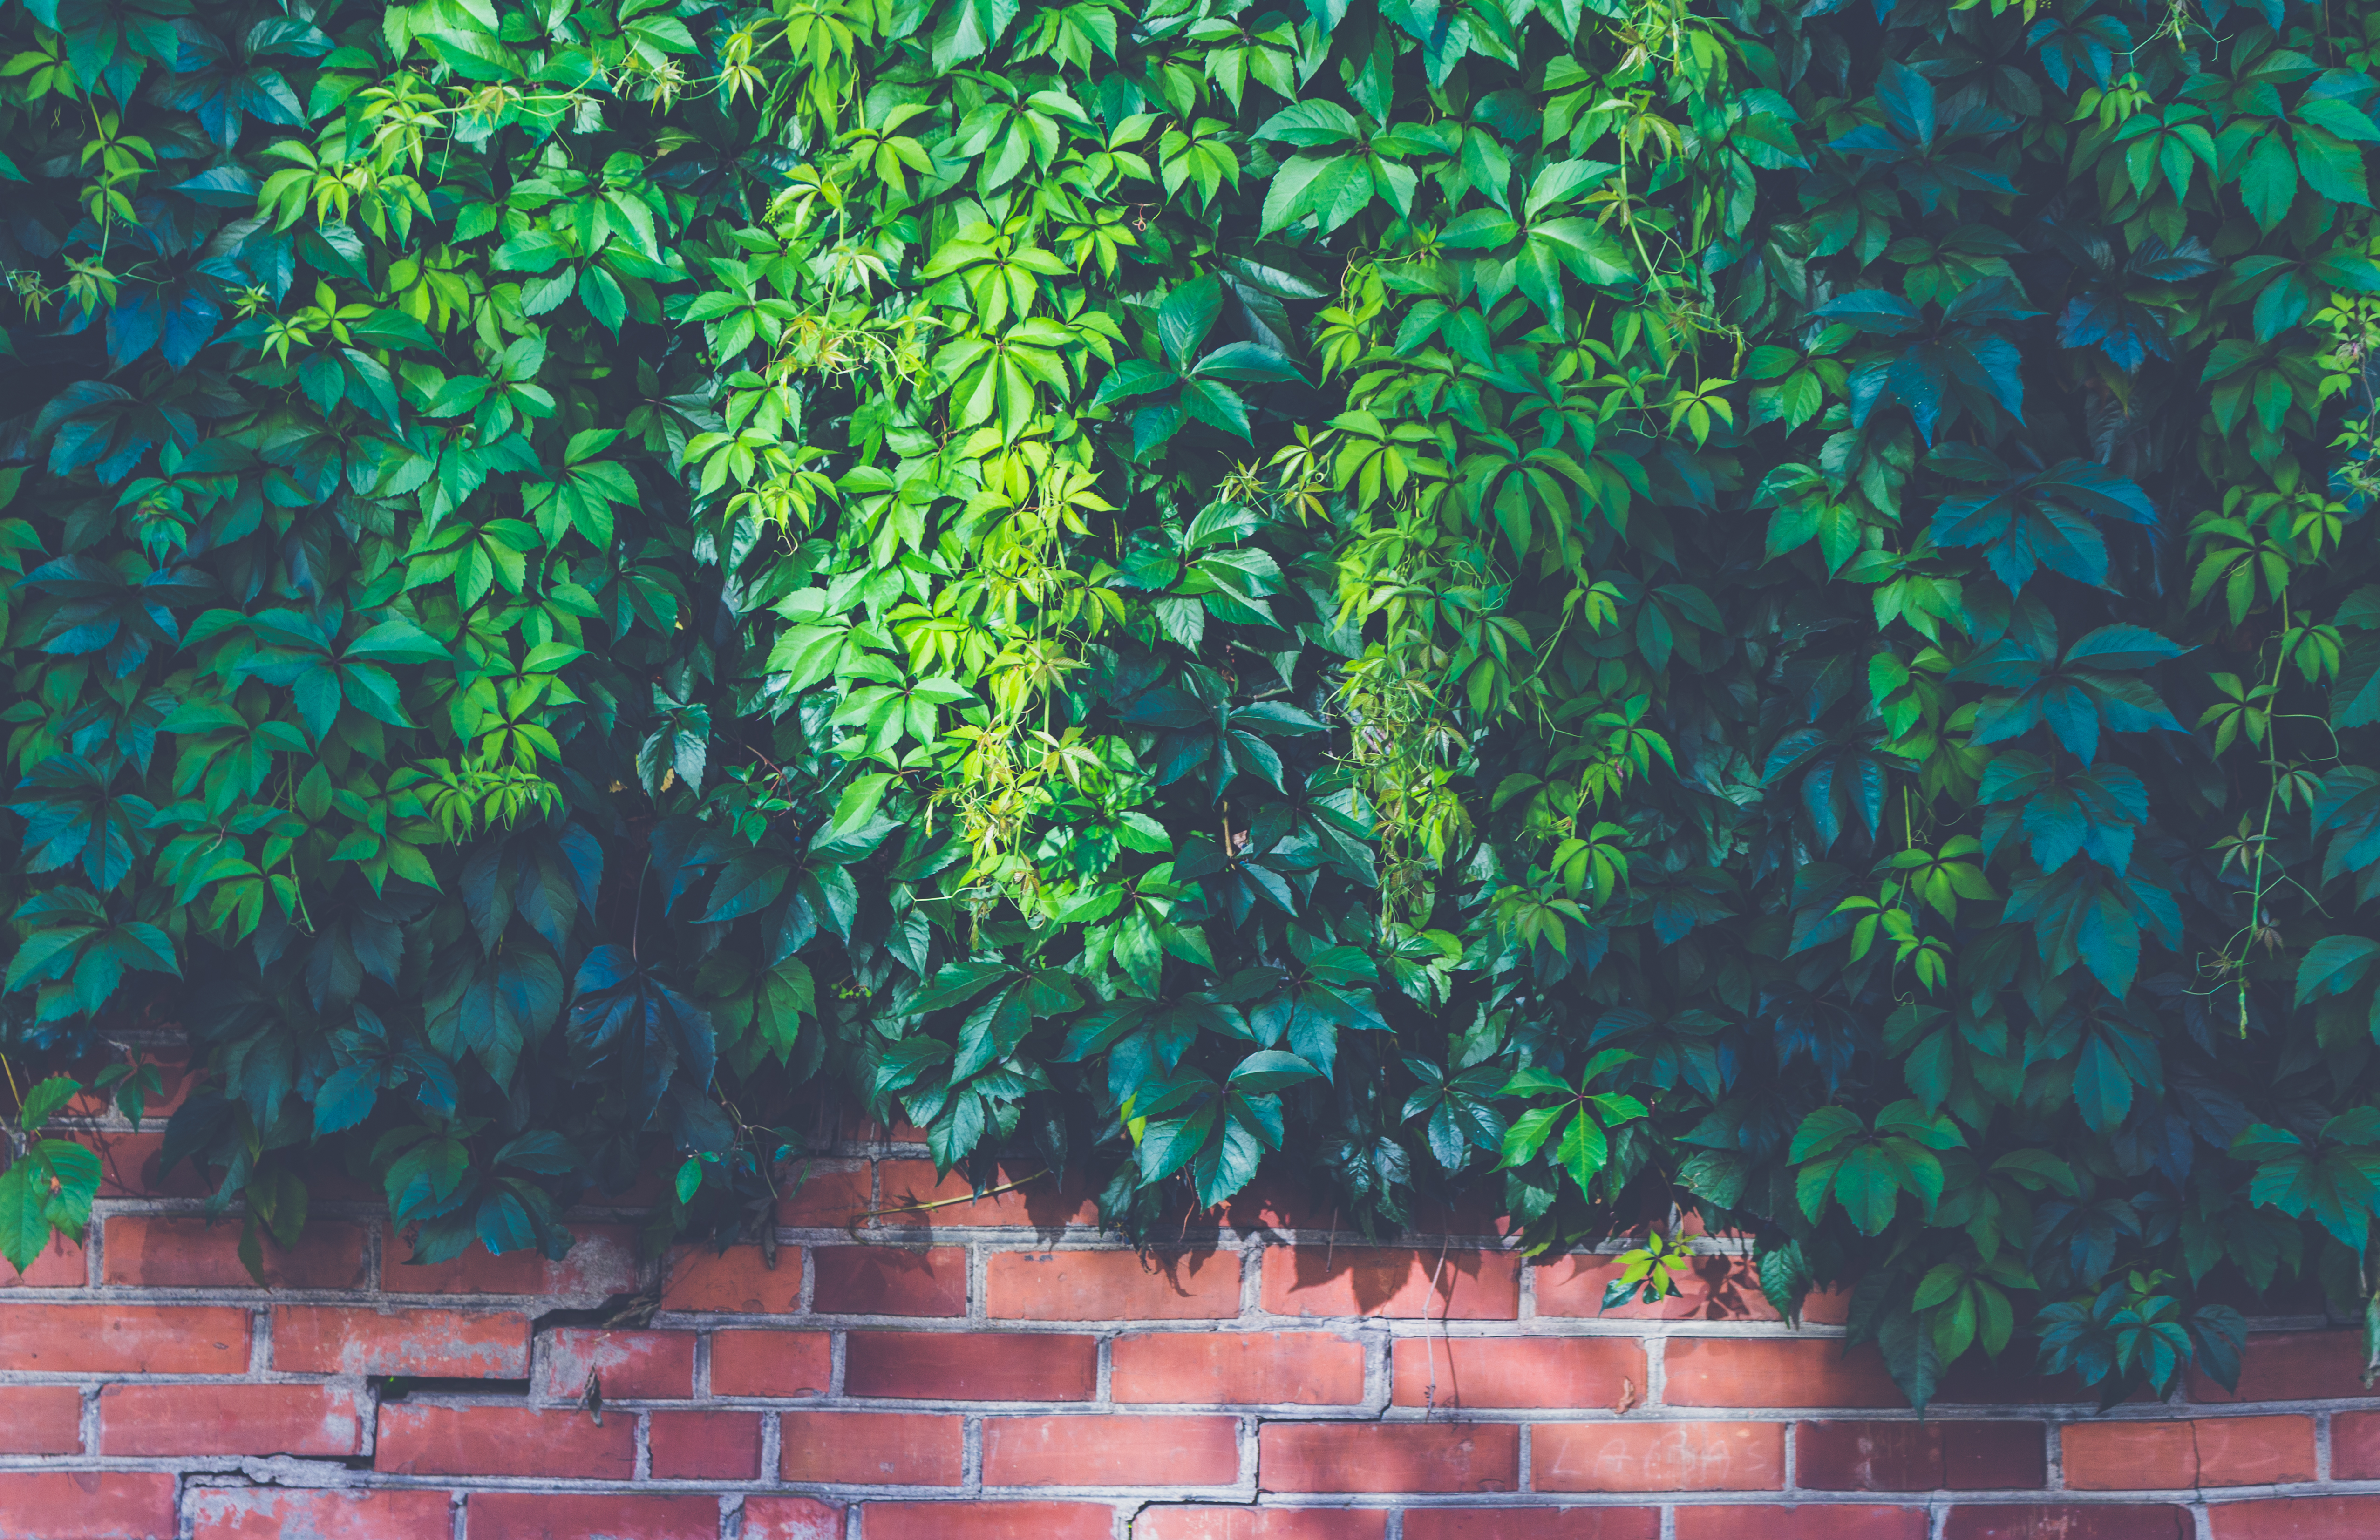
tree, grass, branch, light, plant, sunlight, texture, leaf, flower, wall, pattern, green, blue, plants, brick wall, leaves, outdoors, shrub, bright, bricks, woody plant